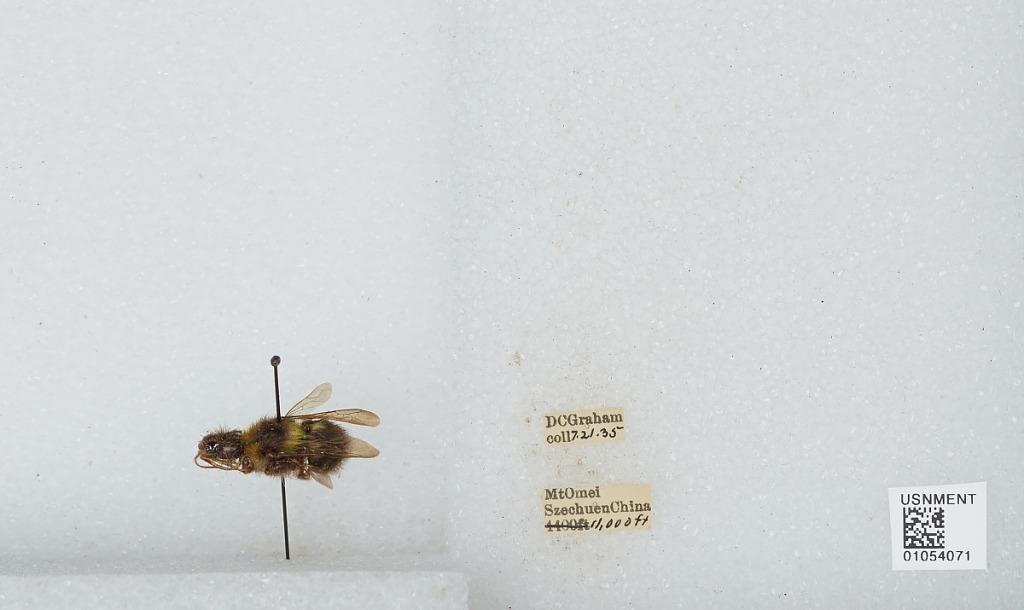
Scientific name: Bombus sp.
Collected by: D. Graham
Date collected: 1935-7-21
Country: China
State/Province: Sichuan
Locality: Mount Emei